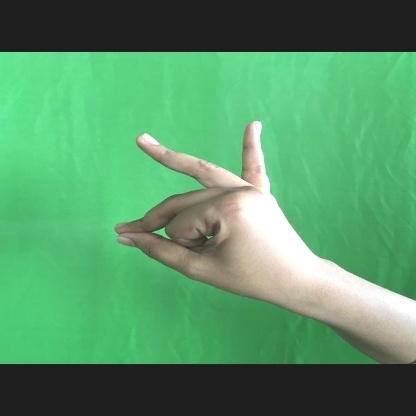
Mudra: Bramaram